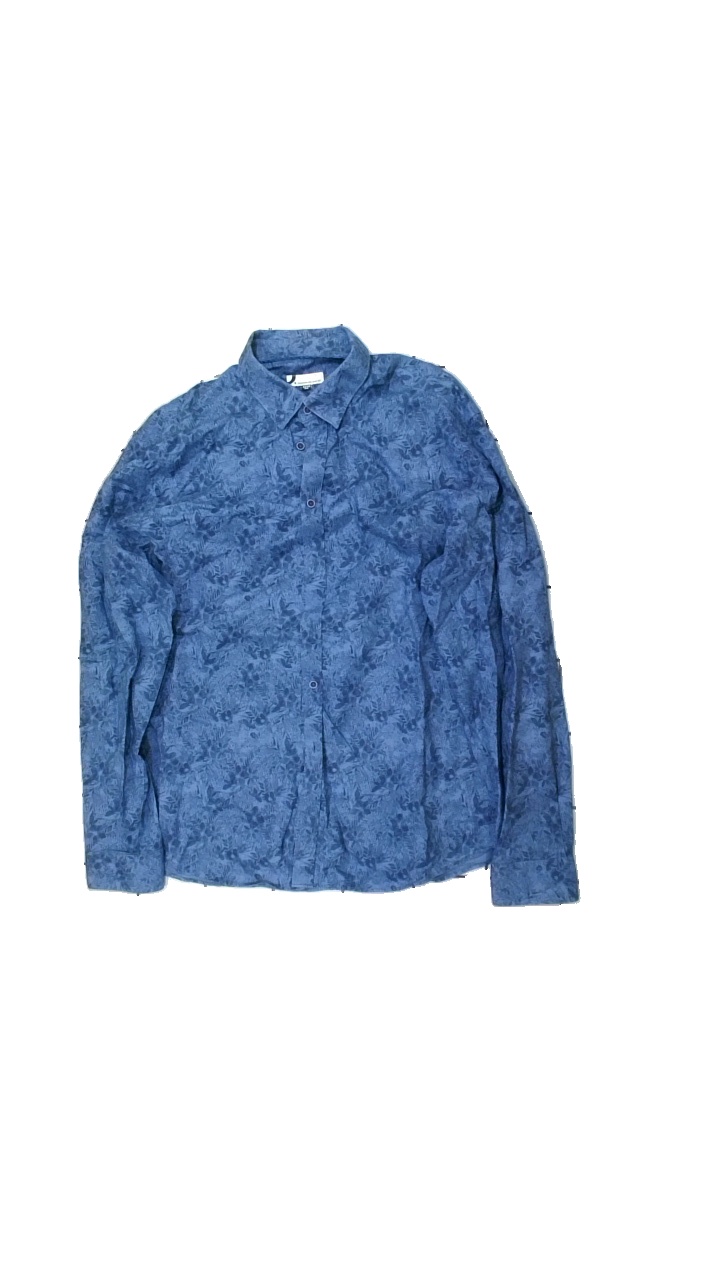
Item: Shirt (Men)
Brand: Dressman
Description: skjorta med blommigt mönster
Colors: Blue
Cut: Regular
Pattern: Floral print
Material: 100% bomull
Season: All
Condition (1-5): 4
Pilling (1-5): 5
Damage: skrynklig
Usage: Reuse
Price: <50